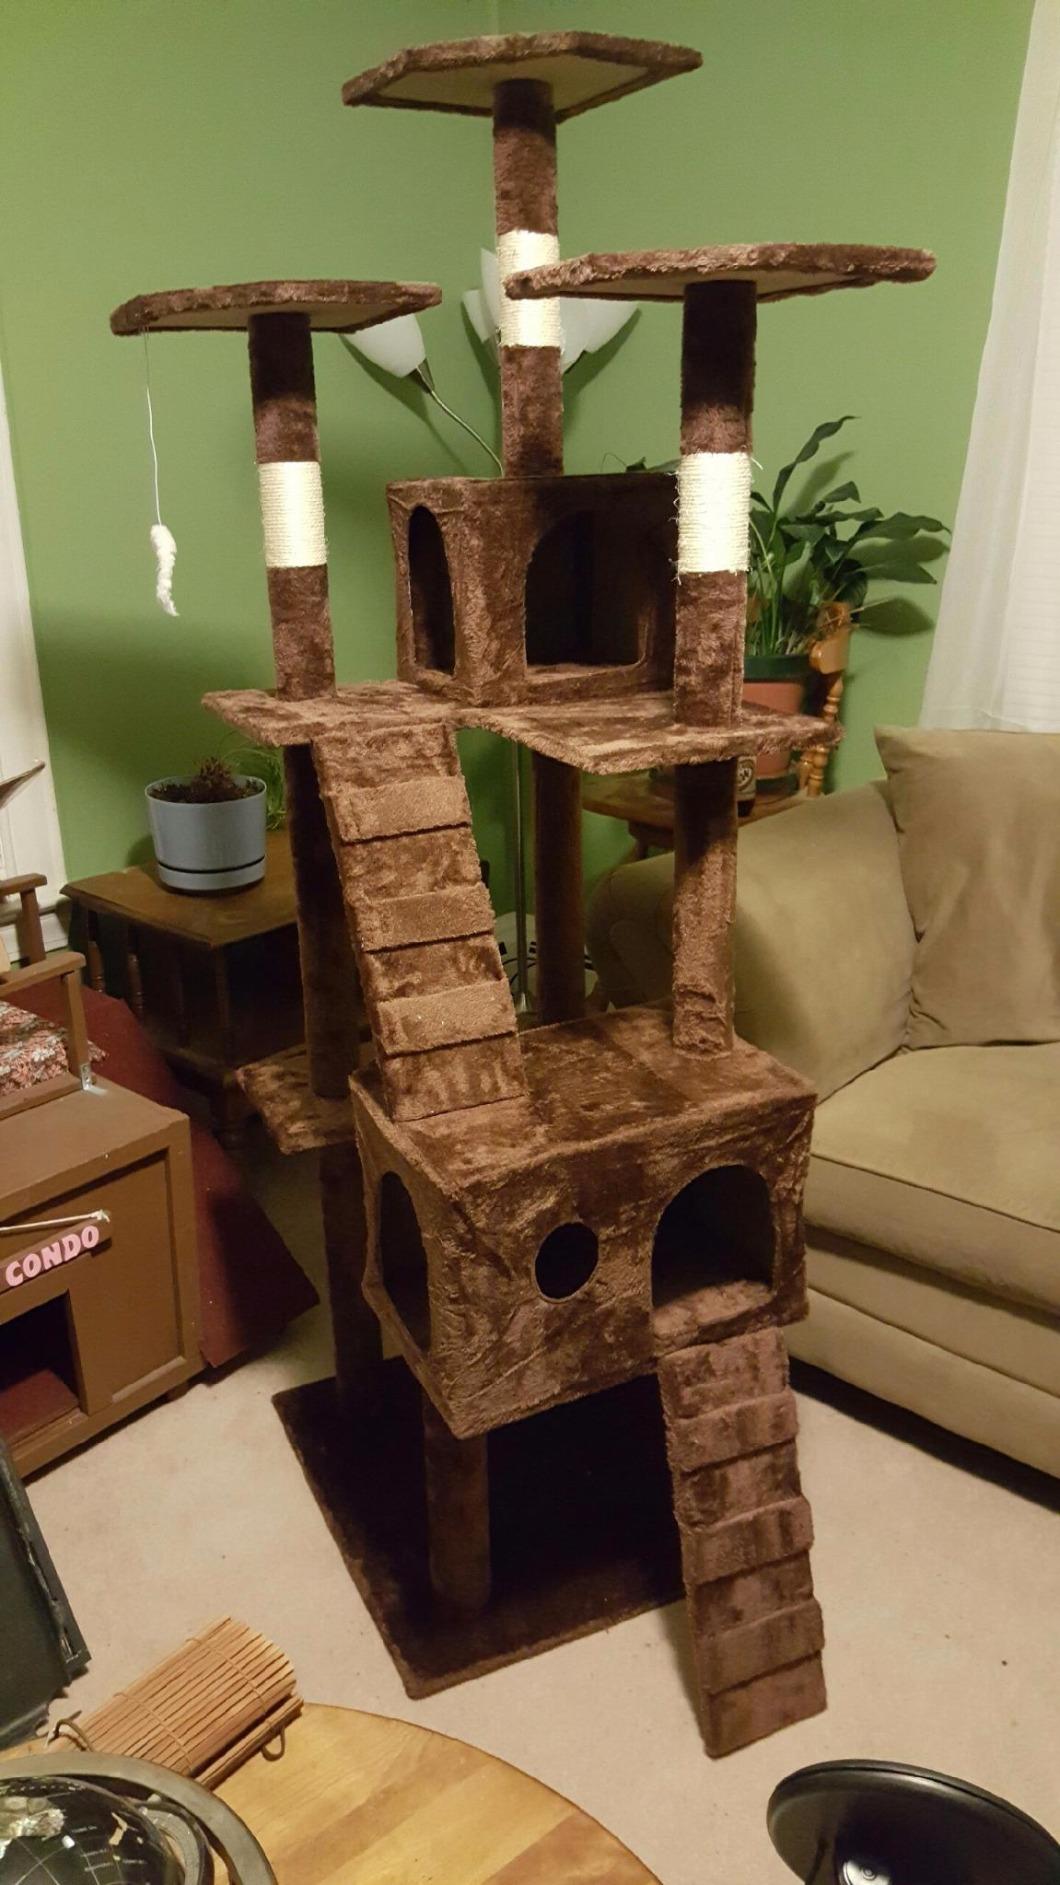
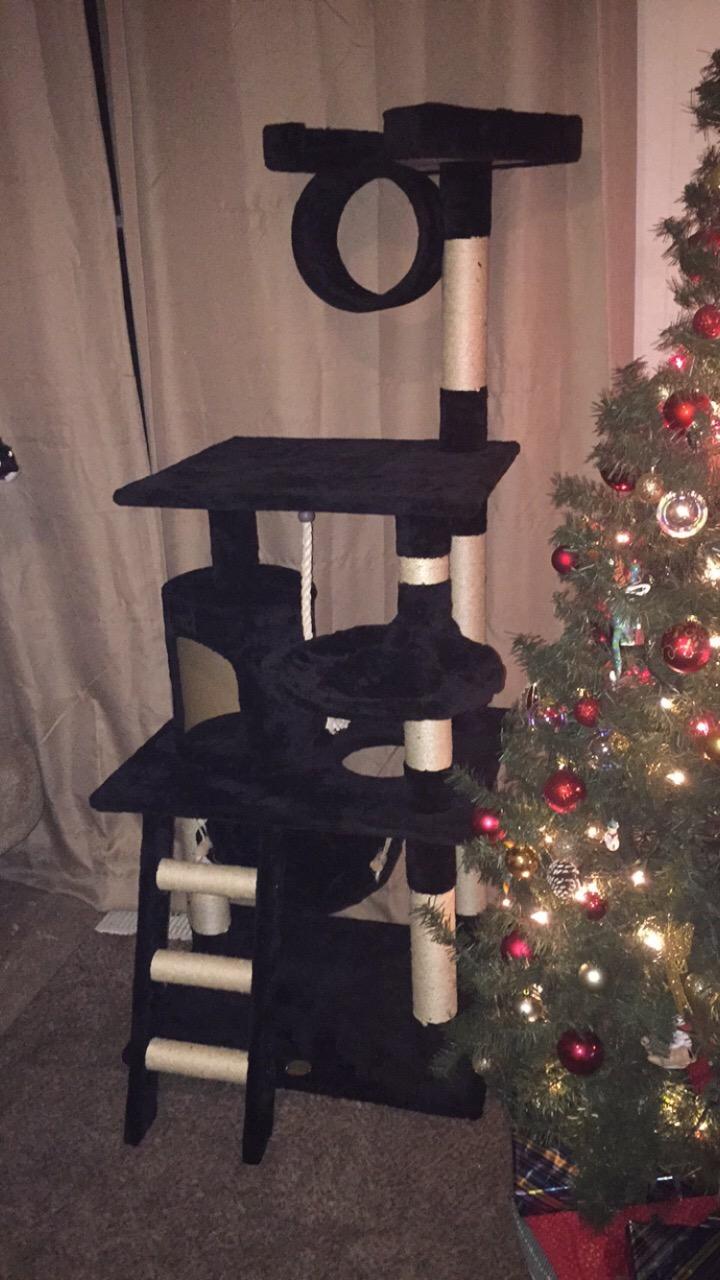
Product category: items_cat tree
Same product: no